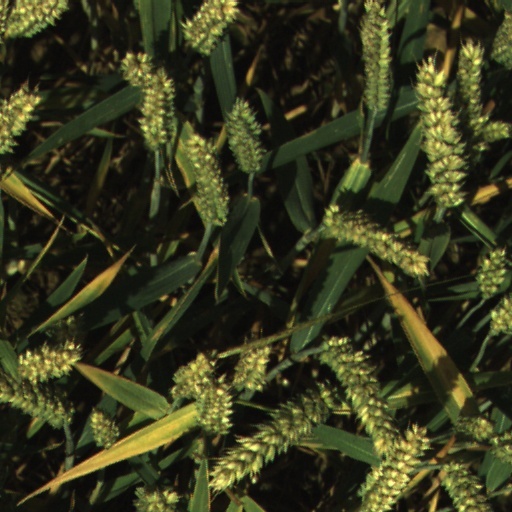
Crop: wheat